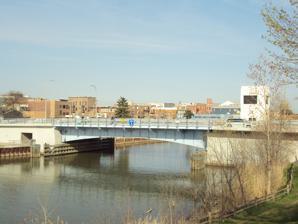
Building: Seventh Street–Black River Bridge
Country: Canada
Year built: 1932
United States historic place Seventh Street–Black River Bridge U.S. National Register of Historic Places Show map of Michigan Show map of the United States Location Seventh St. over Black River , Port Huron, Michigan Coordinates 42°58′34″N 82°25′39″W / 42.97611°N 82.42750°W / 42.97611; -82.42750 Area less than one acre Built 1932 ( 1932 ) Built by Wisconsin Bridge and Iron Company , Willits Brothers Architect John Alexander Low Waddell Architectural style single-leaf trunnion bascule MPS Highway Bridges of Michigan MPS NRHP reference No. 00000045 Added to NRHP February 4, 2000 The Seventh Street–Black River Bridge is a bridge carrying Seventh Street over the Black River in Port Huron, Michigan . The bridge was listed on the National Register of Historic Places in 2000. It is the only single-leaf bascule bridge in the state of Michigan. History A bridge was constructed in this location in about 1875. In 1928, the city determined that the existing structure was insufficient, being far too narrow for passing automobile traffic. The city prepared to sell bonds to raise the estimated $240,000 to build the bridge. However, the Great Depression intervened, and further action was delayed until 1931. At that time, the city hired John Alexander Low Waddell to design this bridge. Waddell completed his design by July of that year, at which time the city began demolition of the old bridge. The city hired the firm of Willits Brothers to construct the substructure of the new bridge, which was completed by the beginning of 1932. The Wisconsin Bridge and Iron Company was hired to construct the superstructure, which they started on in late 1931 and delivered to Port Huron in mid-1932. In 1962, the bridge decking was replaced, and in 1970 a major renovation took place. Further renovations occurred in the 1970s and 1990s. Further renovation was undertaken in 2009, including the demolition and replacement of the operator's house with a design similar to the original.  The bridge is still carrying traffic. Description The Seventh Street Bridge contains a single bascule leaf spanning 114 feet. A counterweight to the leaf mass is constructed of 620 tons of reinforced concrete, placed opposite a pair of trunnions supporting the bridge on the north bank. The leaf consists of two deck plate girders spaced 35 feet apart. The flooring is a metal mesh system, installed in 1960 to replace the original Southern yellow pine flooring. The roadway is 40 feet wide, flanked by sidewalks, with railings on the outside. The entire span is 565.8 feet from railing to railing. An operator's house located at one end of the bridge was heavily modified in 1970, and demolished and replaced in 2009. References